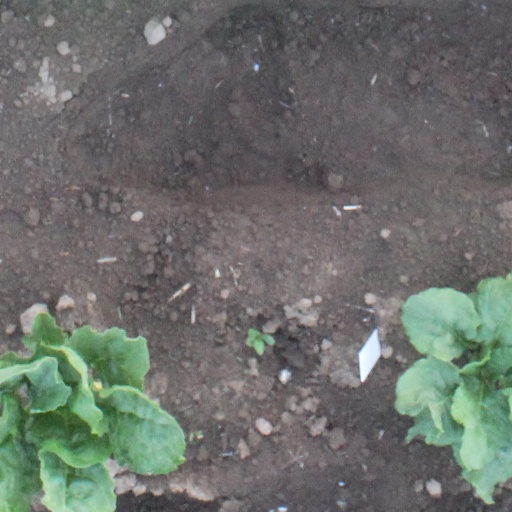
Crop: sugar beet